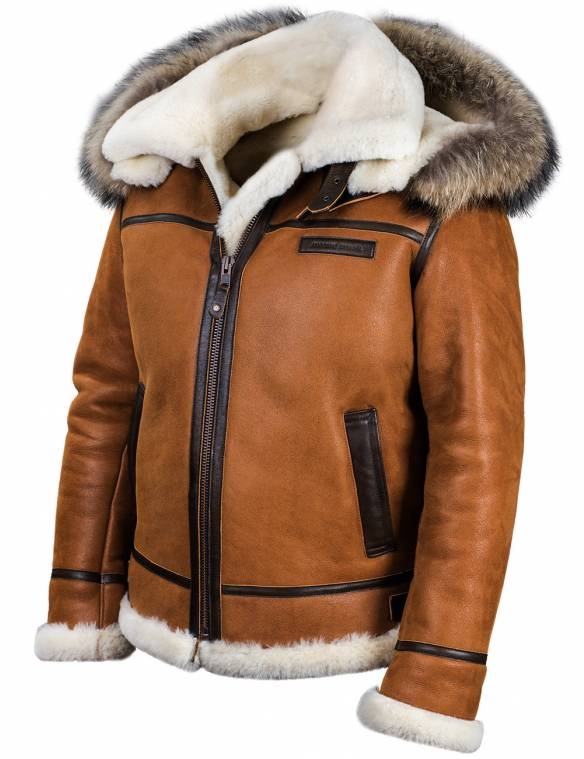
BOMBER B-3 SHEEPSKIN JACKET HOODED WHISKEY[FREE SHIPPING TODAY]
SEASON: Winter MATERIAL: 100% natural fur, sheepskin SKIN TYPE: Made of sheep fur COLOR: Whiskey INSULATION: Fur height 12 mm HOOD: Removable on the clasp HOOD TRIM: Raccoot fur, non-removable COLLAR: Sheep fur, non-removable LENGTH: Medium (more in the Sizing Chart) LANDING: Classic, comfortable FEATURES: Hooded BRAND: Airborne Apparel SHEEPSKIN FLIGHT JACKET - READY FOR WINTER When considering options for outerwear for the cold season, be sure to pay attention to such a product as a sheepskin coat made from natural sheep fur. You will find an excellent combination of materials, impeccable quality, and historical background in this product. The pilot jacket was created for the needs of the US Air Force pilots at the beginning of the last century. The product's primary function was to protect aviators from extreme cold in the unheated cabins of the first military aircraft. Over time, simplicity, comfort and stylish looks were appreciated not only by fit people. Sheepskin pilots have found a wide range of admirers around the world. Of course, over the years, the model has undergone some structural and design changes. Still, the original character of the product is readable with the naked eye. FUR FLIGHT JACKET WITH HOOD In the period of low temperatures, seasoned with an icy piercing wind, a sheepskin coat made of natural fur will come in handy more than ever. Add a luxurious hood here, and you are not afraid of any cold. The product is made of high-quality, thick sheep fur with a high pile. The hood (can be removed if desired) is trimmed with the natural raccoon. This combination looks advantageous on a person without overloading the image. The outside of the leather is treated in a particular way, which prevents moisture penetration. The appearance of the model is rather terse, not overloaded with unnecessary details. At the same time, the finishing touches, thanks to which the jacket looks modern, stylish and thoughtful: exceptional processing of seams, pockets and small details; fittings (durable metal zipper, buttons with a corporate logo); a brilliant arrangement of tightening straps. The length of the product is average. It fits comfortably on the figure without restricting movement. Light fur in contrast to the dark brown top creates a tremendous eye-catching tandem. For the convenience of hands, there are external slant pockets. For the necessary little things - two internal ones, fastened with a zipper. In addition to this parka, choose a powerful winter equipment (heated vest or socks) in the appropriate section of our store. Sizing Chart For Men's Jackets * All measurements are in centimeters JACKETS MEASURING GUIDE DETERMINING THE SIZE OF A MEN'S LEATHER JACKET: You need to measure yourself. The person to be measured must be in non-bulky clothing (underwear). Do not measure over outerwear. Measurements should be without seam allowances, freedom, etc. Use the obtained data in the Sizing Chart and when ordering. If there are any difficulties, for sure contact us for help. Chest circumference - the tape line should go around the body through the protruding points of the shoulder blades and chest. Girth of the waist or belly - the tape measure runs horizontally along the natural waistline or at the widest point of the stomach. Indicate the height. All of our products carry a risk-free 30-day return and exchange policy, with the exception of items marked as Final Sale. Returns are free and easy, just drop your items off at one of our 5,000+ Return Bar locations or get a pre-paid return shipping label. Receiving Time = Processing Time + Shipping Time PROCESSING TIME Processing time is the duration from receiving an order until an item is fulfilled. To check it for a specific item, go to its product details page, expand the "Shipping Info" section and find out the processing time. *If you would like to cancel a back ordered item in your order, simply send us your request by submitting a ticket, we will get back to you within 24 hours. SHIPPING TIME A shipment takes 3-10 business days to arrive, please refer to the table below for various shipping times to international destinations. For detailed information on standard delivery and express delivery, choose your shipping country or shipping region from the drop-down menu below: * The shipping time is estimated and commences from the date of shipping, rather than the date of order, and can take longer than expected date due to an invalid address, the customs clearance procedures or other causes. *For Expedited Shipping: Possible tariffs and other possible related costs are borne by the customers ABOUT TAX Kindly note that all packages are shipped from LUCUSS Warehouses. Our items are shipping duty unpaid and therefore import tax may occur depending on your country's Customs and shipping method. You may check with your local Customs Office for more information.
Category: Apparel & Accessories > Clothing > Outerwear > Coats & Jackets > Bomber Jackets